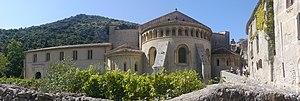
L'Occitanie est la 4ᵉ région touristique en France avec 13 milliards d’euros de recettes touristiques et 181 millions de nuitées annuelles en moyenne dont 23 millions en plein air avec 14,2 millions de touristes sur le littoral dont 7 millions d'étrangers et 15 millions dans les hôtels.